Costa del Azahar

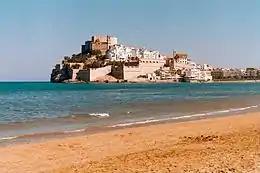
Peníscola

Costa del Azahar (literally "Orange Blossom Coast"; , , literally "Coast of the Orange Trees') is the name for the coast of the province of Castellón in the Valencian Community, Spain. To its north is the Costa Daurada and to the south lies the Costa de Valencia (Costa de València).